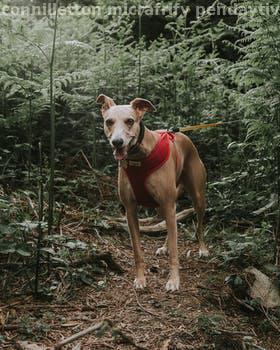
Label: Watermark